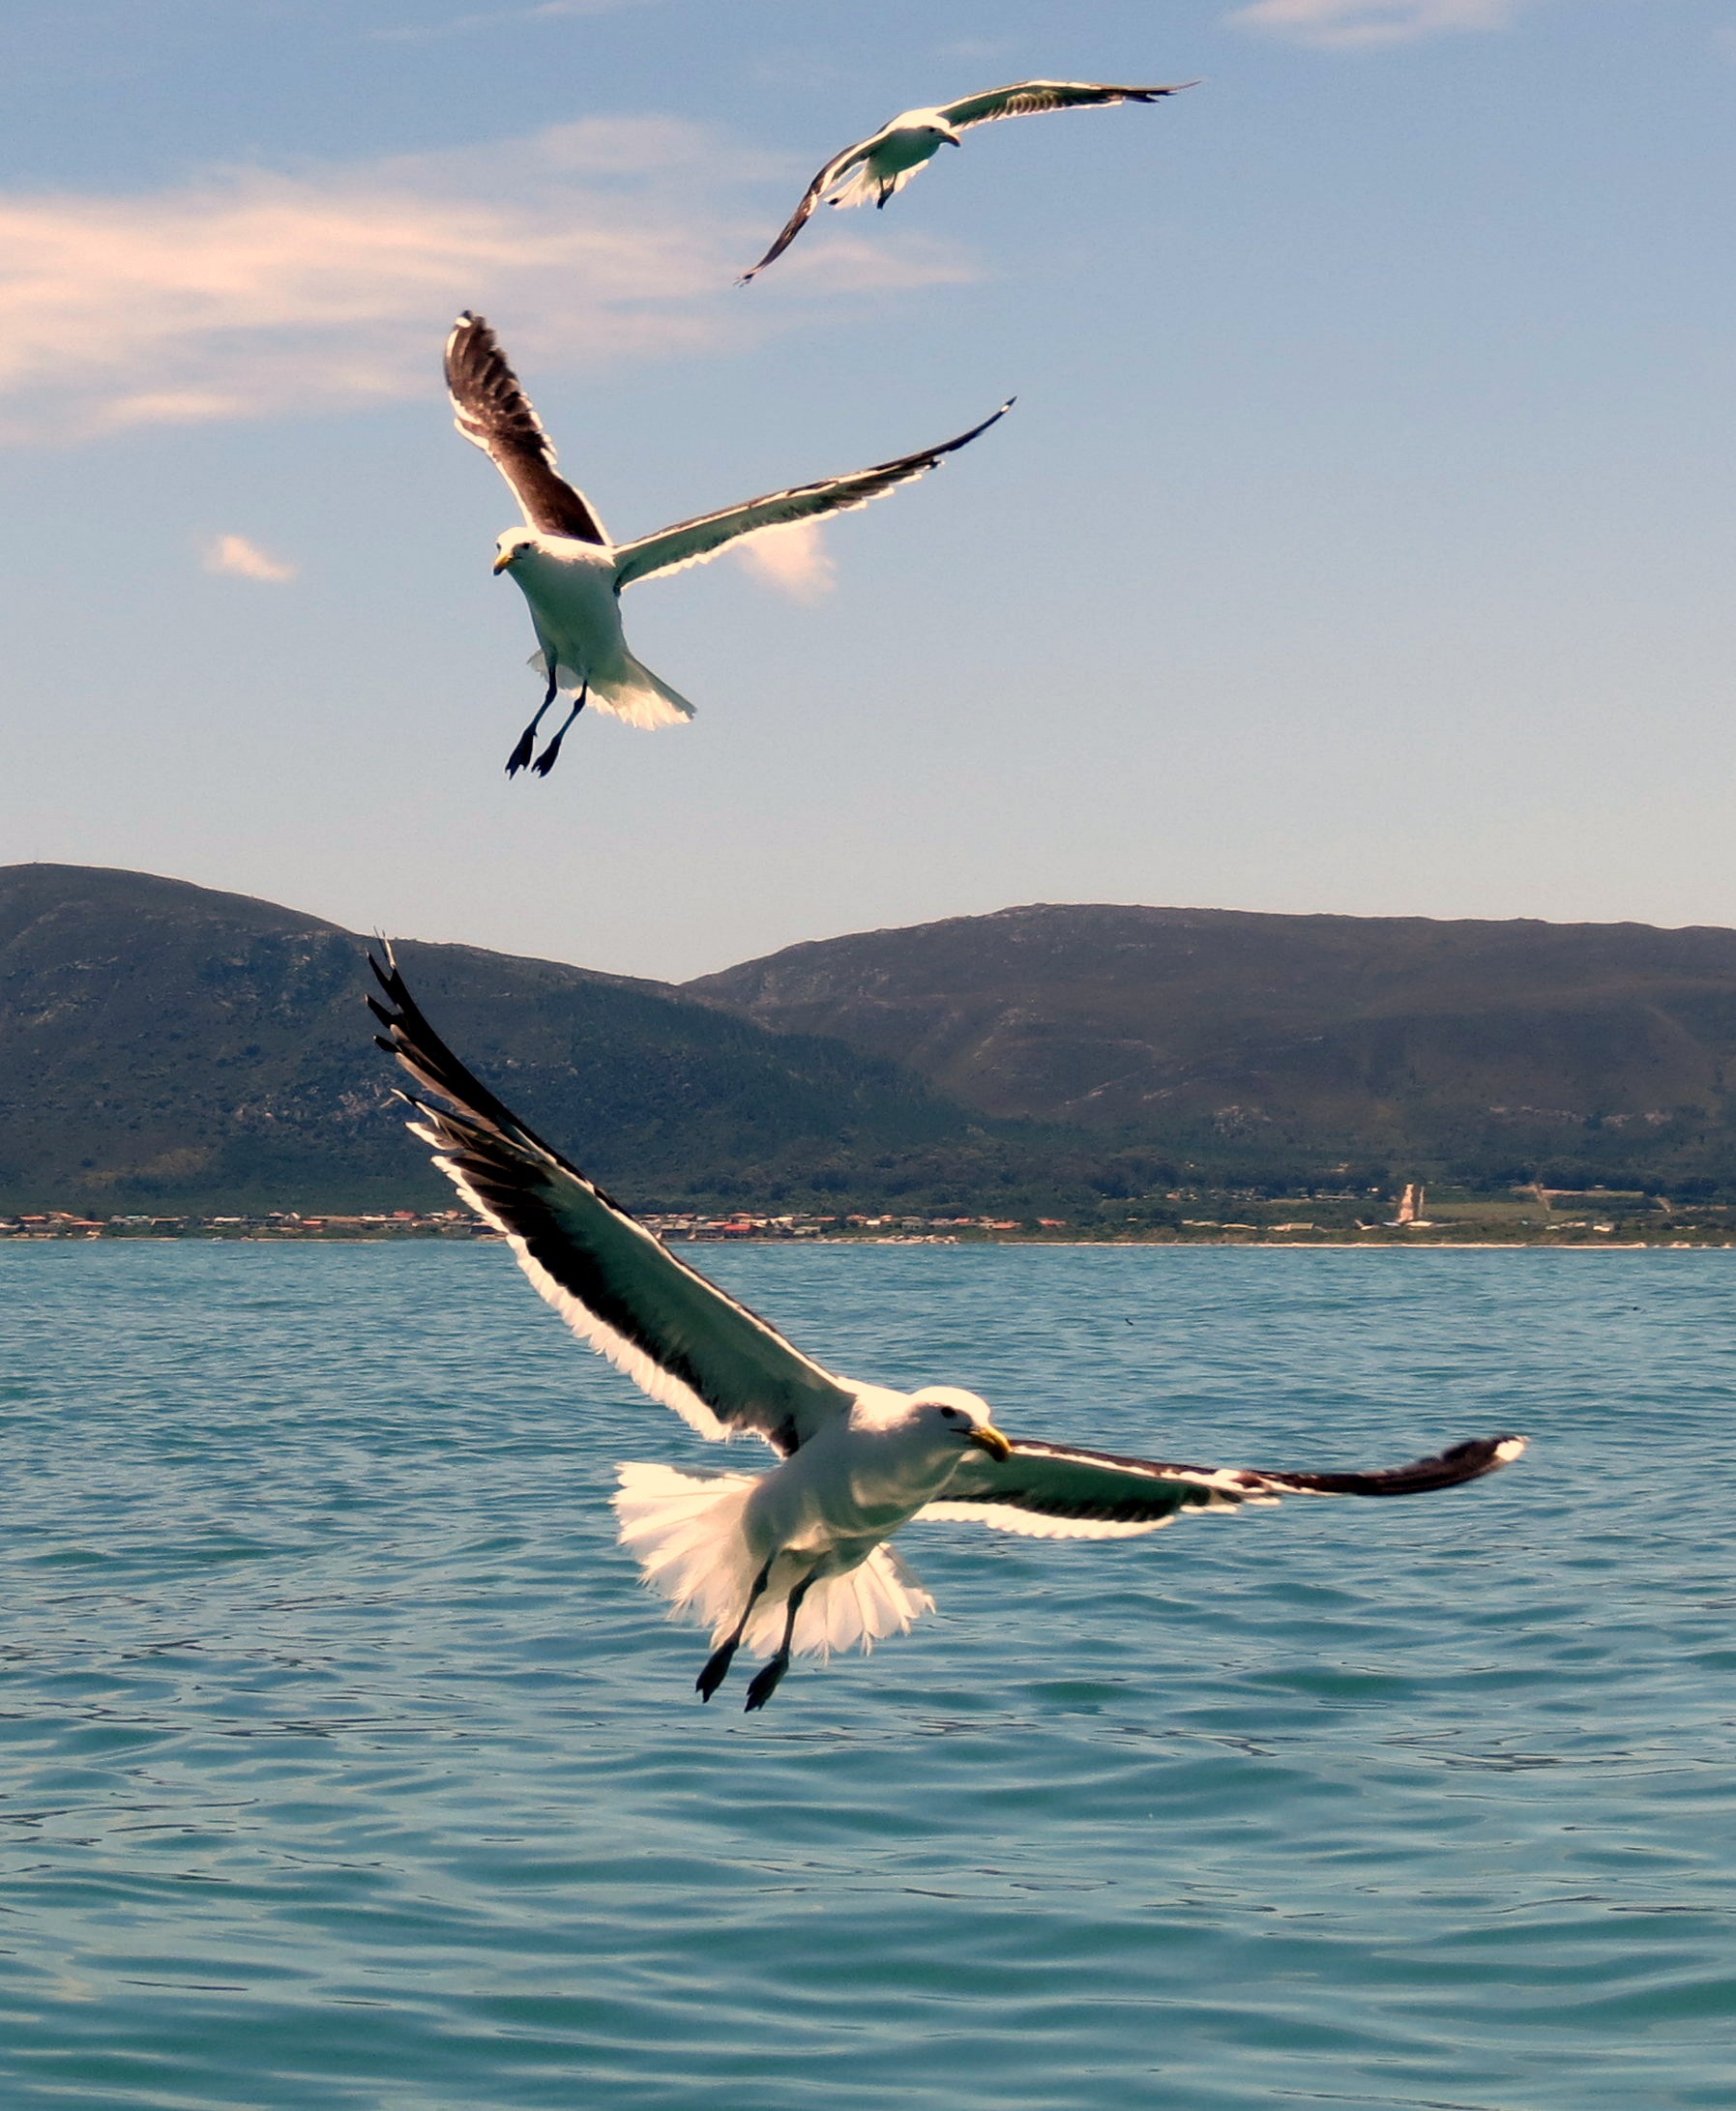
sea, water, nature, bird, wing, sky, white, pelican, seabird, flying, wildlife, gull, beak, flight, africa, fauna, south, grey, feathers, wings, vertebrate, albatross, charadriiformes